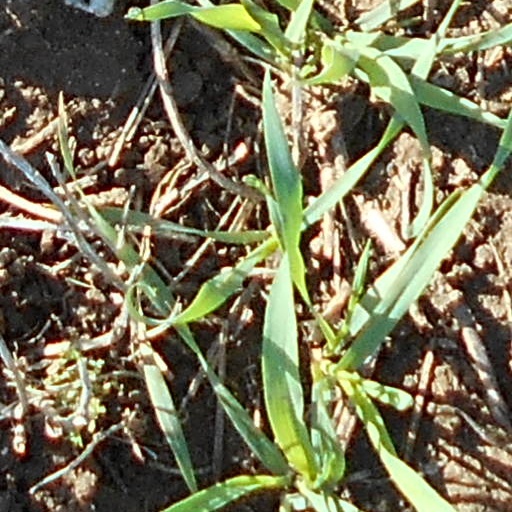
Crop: wheat